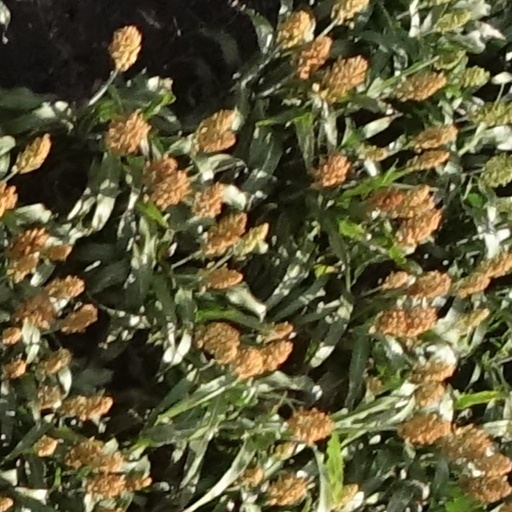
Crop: sorghum